PSTricks

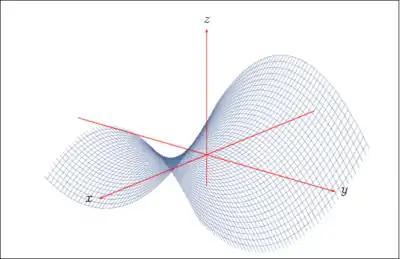
Hyperbolic paraboloid drawn using PSTricks package "pst-3dplot"

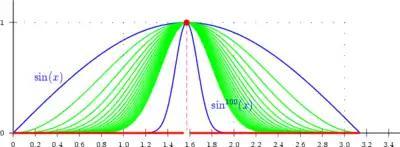
Plotting a graph while varying parameters with "multido"

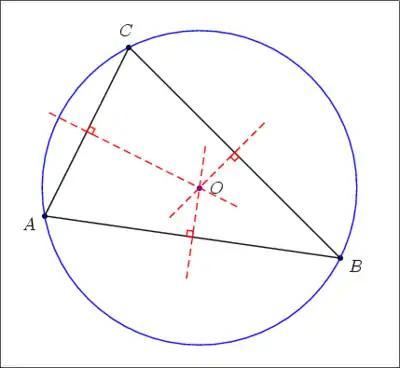
Circumcircle of a triangle, illustrated with "pst-eucl"

There are many other extensions, for drawing Circuit diagrams, barcodes, graphs, trees, visualizing data, etc.